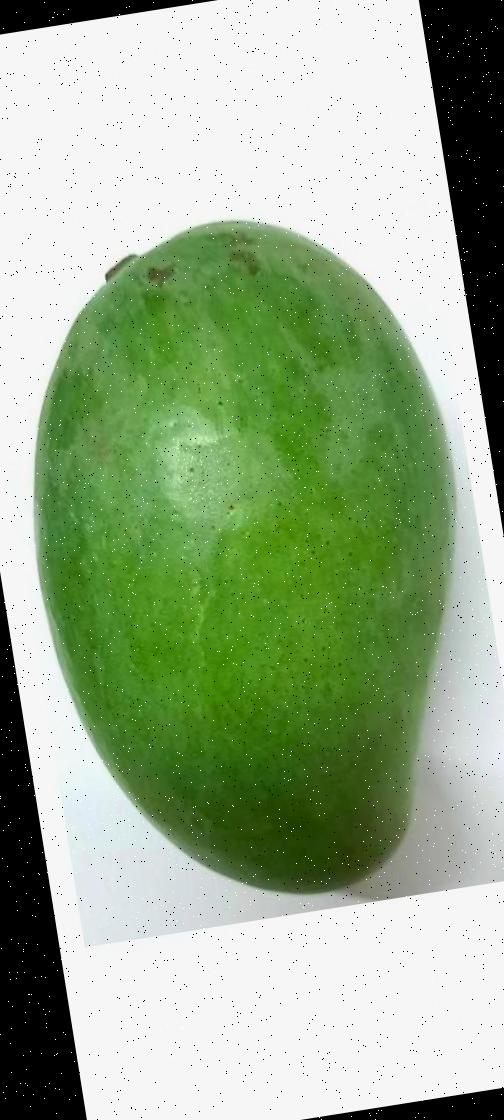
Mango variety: Amrapali